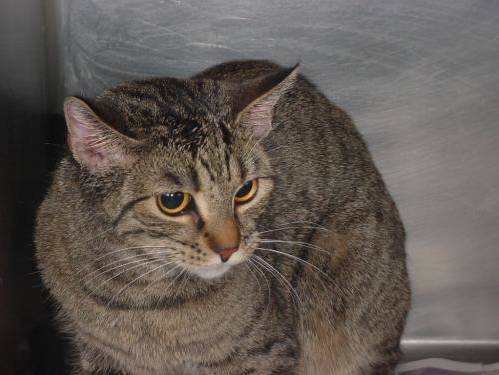
Label: cat